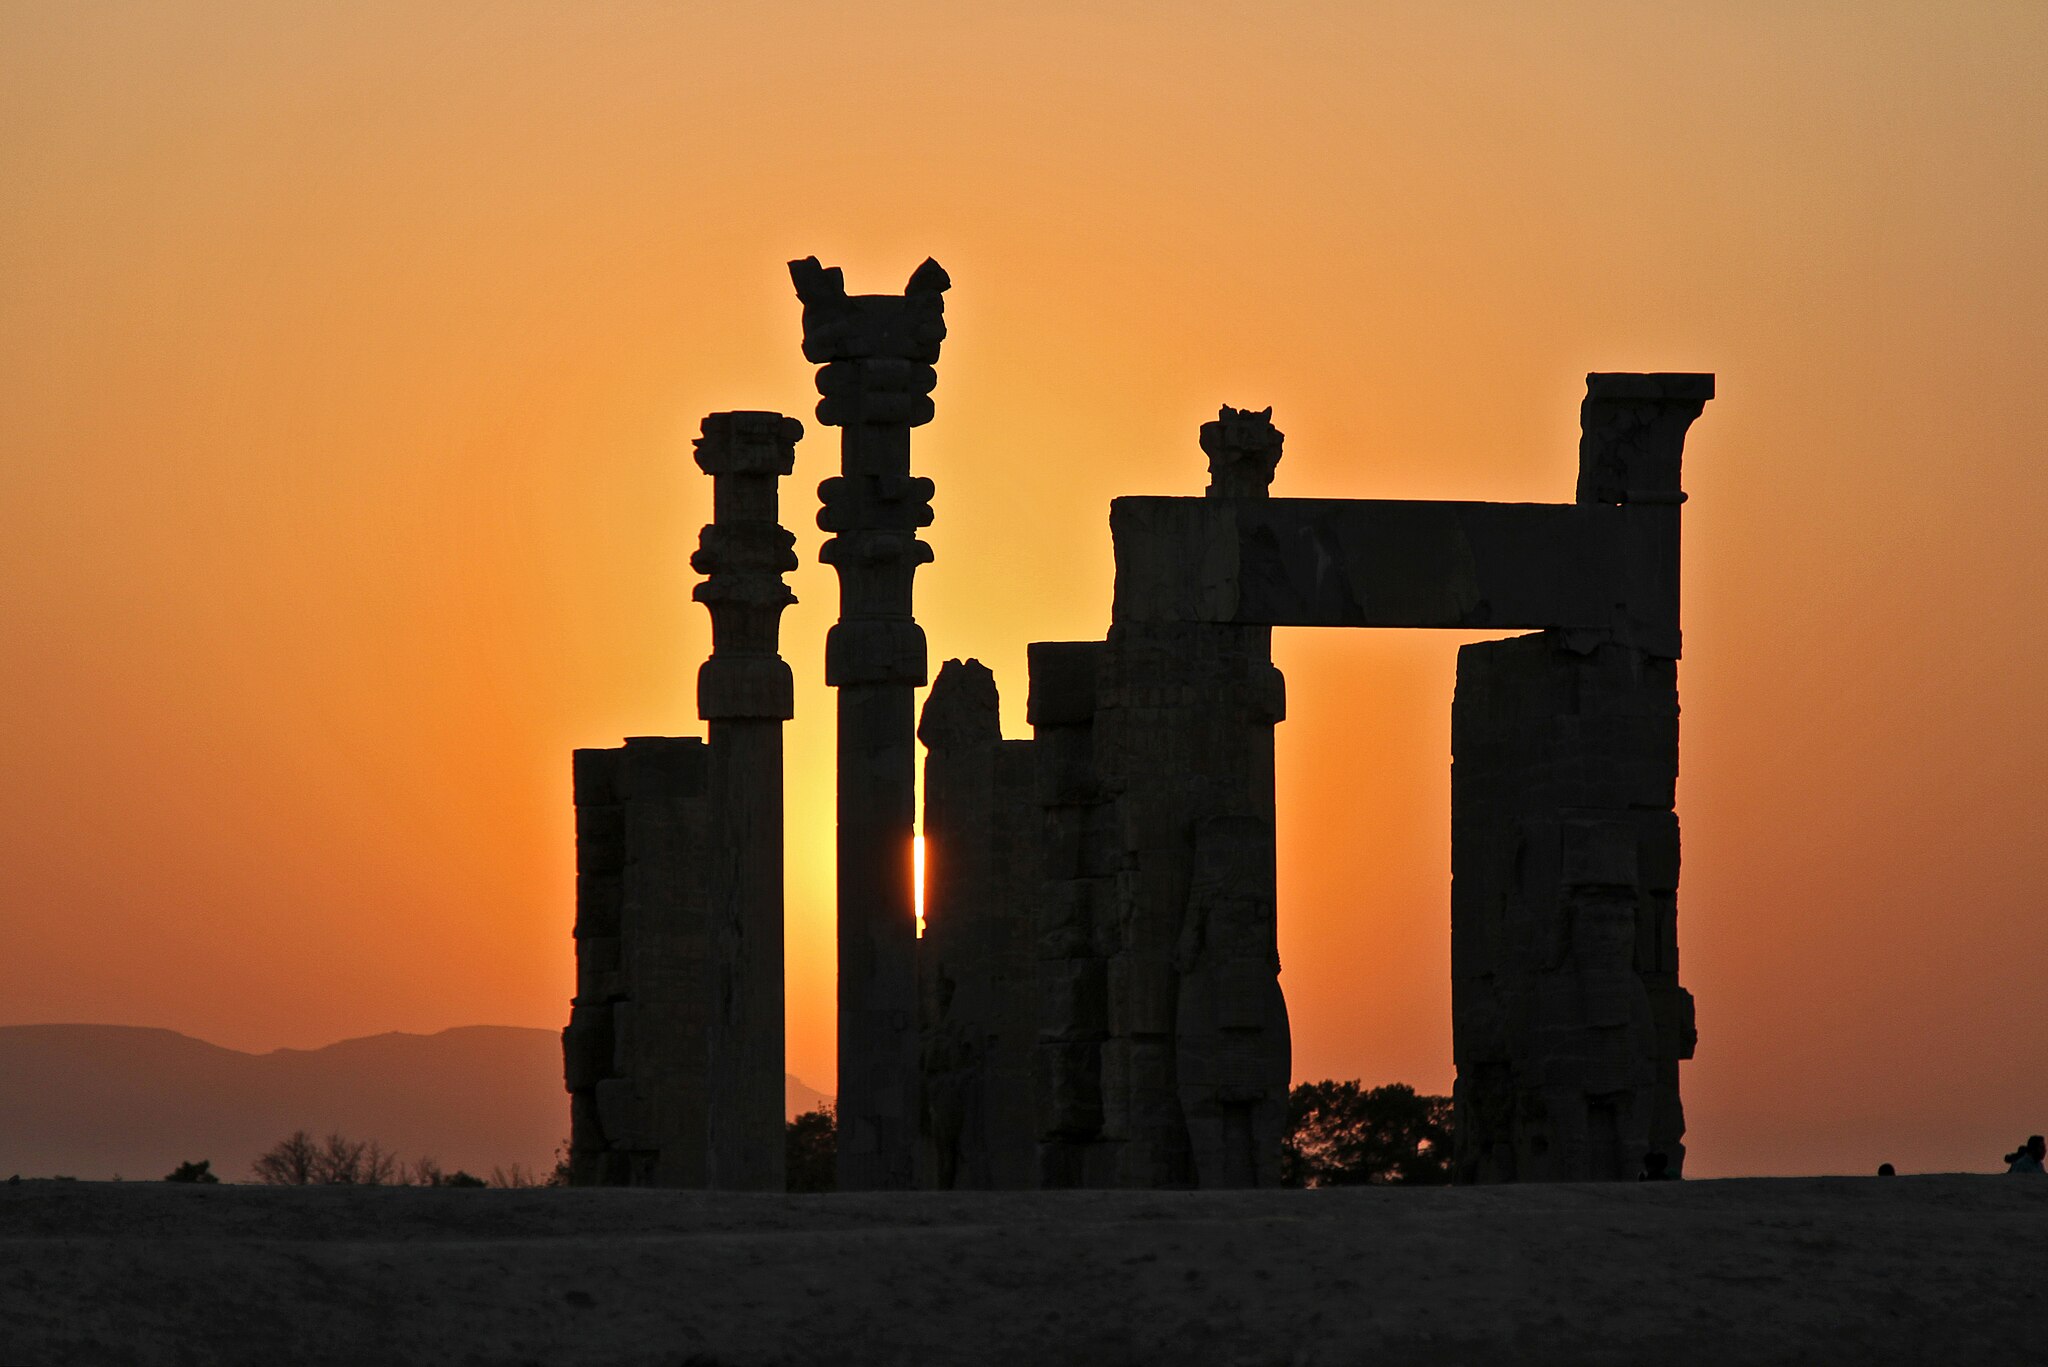
Title: Persepolis sunset
Description: Perzepolis - ceremonialna prestolnica Ahamednidskega imperija (550 - 330 pred našim štetjem)
Date: 2017-09-28 16:02:06
Categories: Gate of All Nations, Self-published work, Sunsets of Persepolis, Contre-jour photography of Iran, Photographic silhouettes of Persepolis